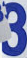
Number: 3